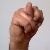
The image shows a hand gesture representing the letter 'N' in Indian Sign Language.